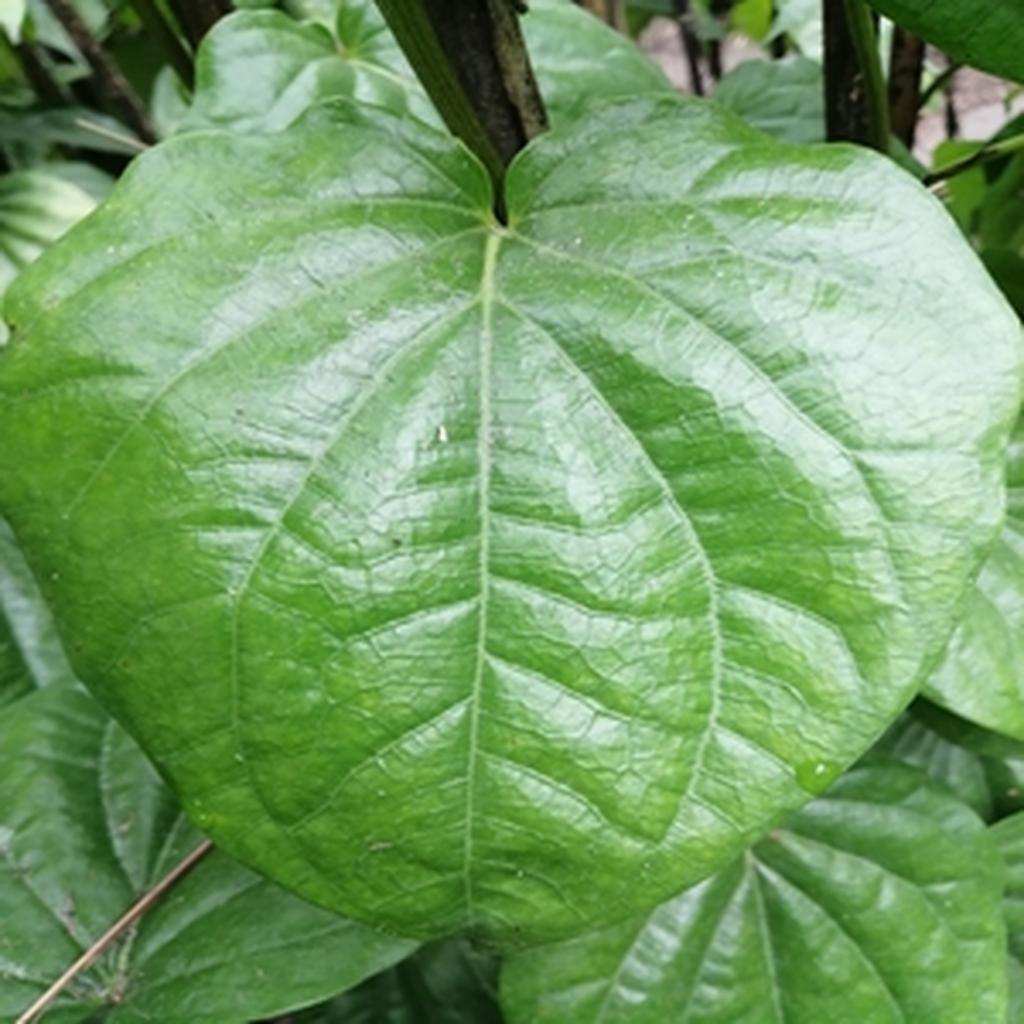
Label: Healthy_Leaf